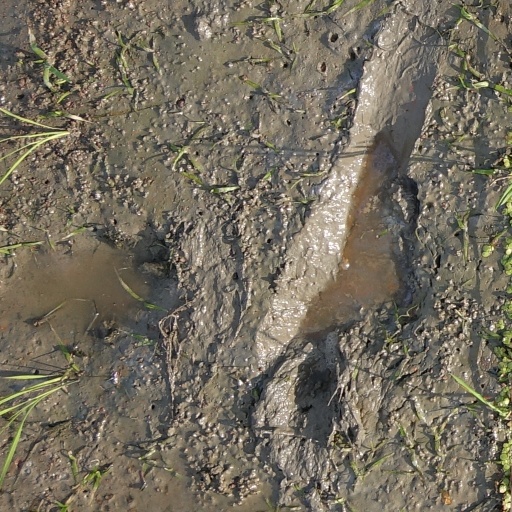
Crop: rice